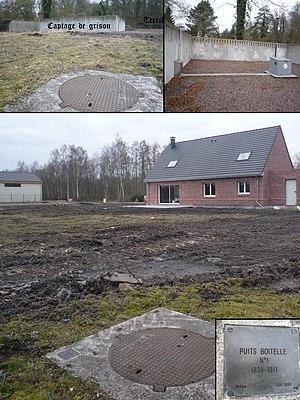
La Fosse n° 1 ou Boitelle ou Prussien de la Compagnie des mines de Vicoigne était un charbonnage constitué d'un seul puits situé à Raismes, Nord, Nord-Pas-de-Calais, France.
La Compagnie des mines de Vicoigne exploitait le charbon dans le Bassin minier du Nord-Pas-de-Calais. Elle possédait des puits de mines dans le hameau Vicoigne de Raismes, à Bruille-Saint-Amand et à Château-l'Abbaye.